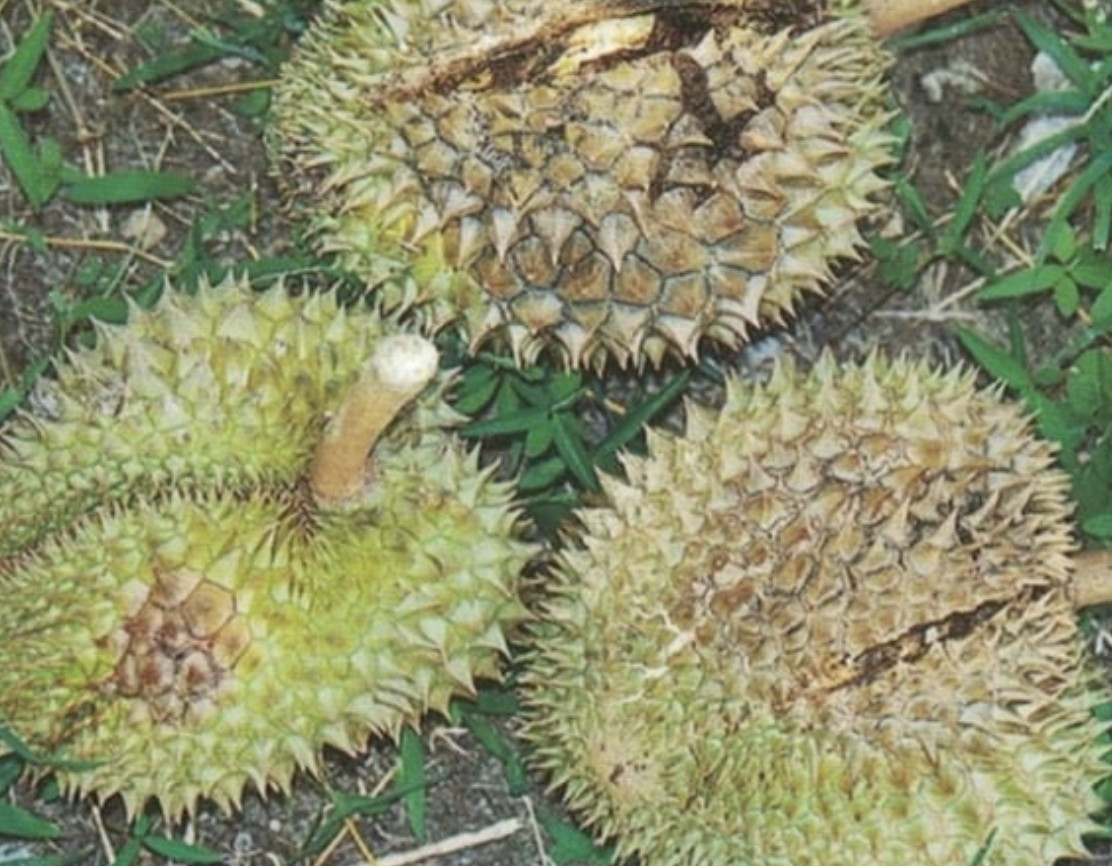
Label: fruit_rot